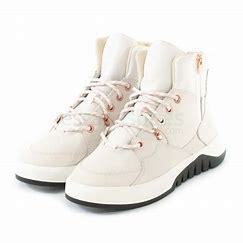
Brand: Timberland
Model: Supaway